Anarchy Online

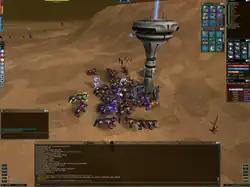
Players attack a tower at a land control area. These player vs. player encounters—introduced with the "Notum Wars" booster pack in 2002—require the cooperation of several players.

Combat between two or more human players, called player versus player or "PvP" is encouraged by both the reward of special equipment and the social nature of the game. Killing other players also rewards characters with a "PvP ranking", permanently shown beside the player's name, which represents how many other human players they have killed. Player versus player combat is controlled by the percentage of "suppression gas" in the area that dictates whether a player can start combat unprovoked with another player. Generally, this percentage approaches 100% in major cities, providing safe havens, and decreases while moving to more remote areas.